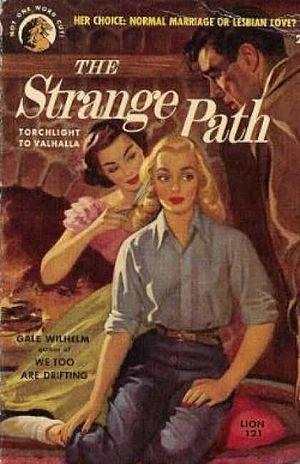
Couverture de ""The Strange Path"" par Gale Wilhelm, illustration par Robert Maguire, édition de 1953."
Gale Wilhelm, née le 6 avril 1908 à Eugene dans l'Oregon et morte le 11 juillet 1991 Berkeley en Californie, est une femme de lettres et une militante lesbienne américaine.